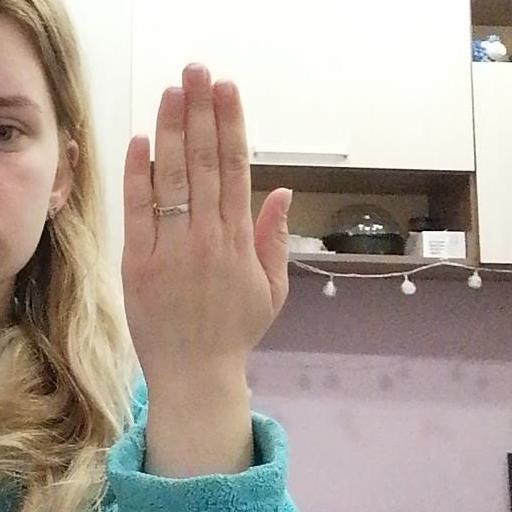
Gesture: stop_inverted